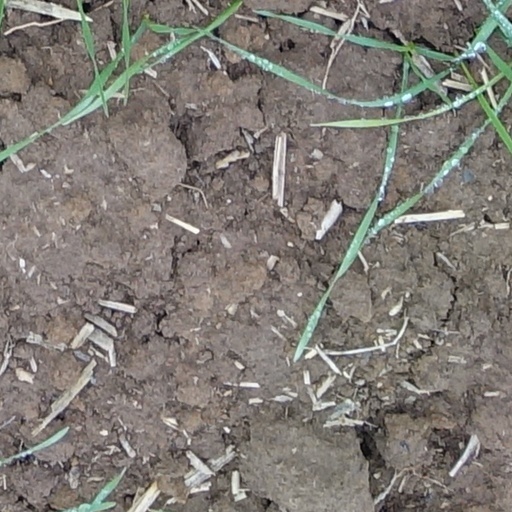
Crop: wheat